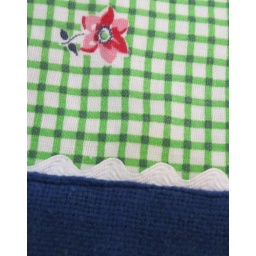
green and white gingham with flower feedsack, linen pocket trimmed in rick rack